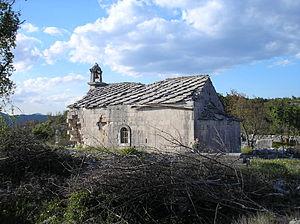
Ravno est une ville et une municipalité de Bosnie-Herzégovine. Elles sont situées dans le canton d'Herzégovine-Neretva, Fédération de Bosnie-et-Herzégovine. Selon les premiers résultats du recensement bosnien de 2013, la ville intra muros compte 605 habitants et la municipalité 3 328.
Cet article recense les monuments nationaux situés sur le territoire de la municipalité de Ravno en Bosnie-Herzégovine et dans la Fédération de Bosnie-et-Herzégovine. La liste établie par la Commission pour la protection des monuments nationaux compte 3 monuments nationaux inscrits sur la liste principale et 2 monuments inscrits sur une liste provisoire.
Zaplanik est un village de Bosnie-Herzégovine. Il est situé dans la municipalité de Ravno, dans le canton d'Herzégovine-Neretva et dans la Fédération de Bosnie-et-Herzégovine. Selon les premiers résultats du recensement bosnien de 2013, il abrite une population inférieure ou égale à 10 habitants.
L'éparchie de Hum-Herzégovine et du littoral est une éparchie, c'est-à-dire une circonscription de l'Église orthodoxe serbe. Elle est située en Bosnie-Herzégovine et, partiellement, en Croatie et au Monténégro ; son siège se trouve à Mostar. En 2006, elle est administrée par l'évêque Grigorije.